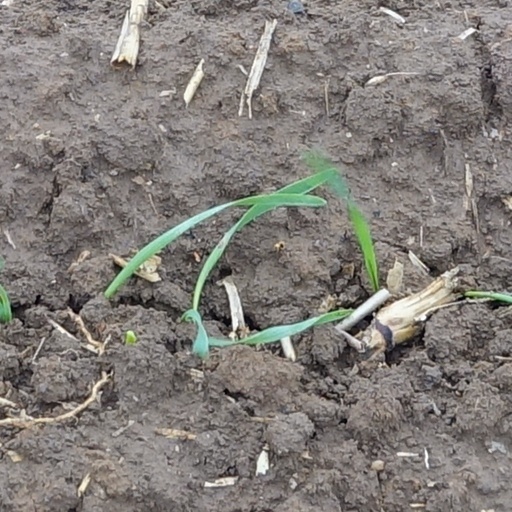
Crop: wheat